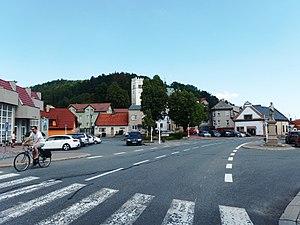
Starý Jičín est une commune du district de Nový Jičín, dans la région de Moravie-Silésie, en Tchéquie. Sa population s'élevait à 2 835 habitants en 2017.